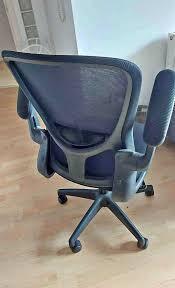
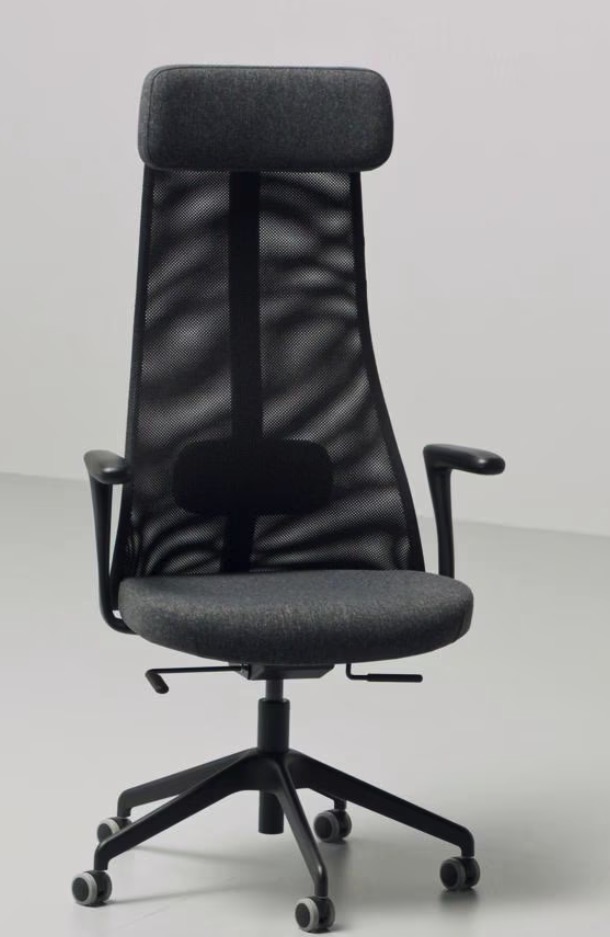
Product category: items_chair
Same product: no